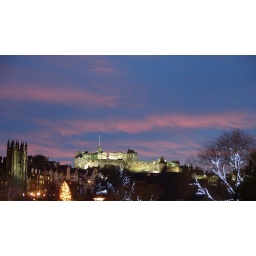
pink sky over a floodlit edinburgh castle at sunset